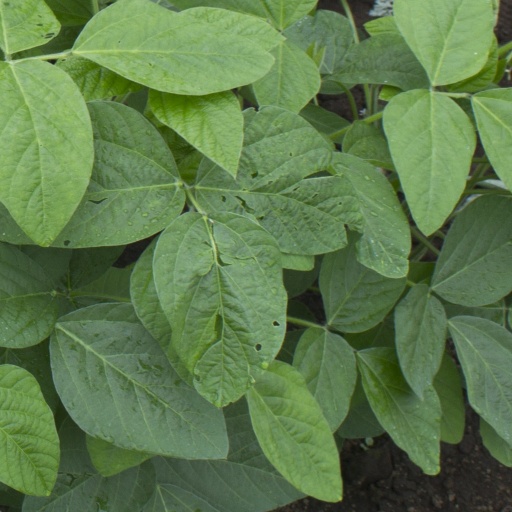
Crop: soybean